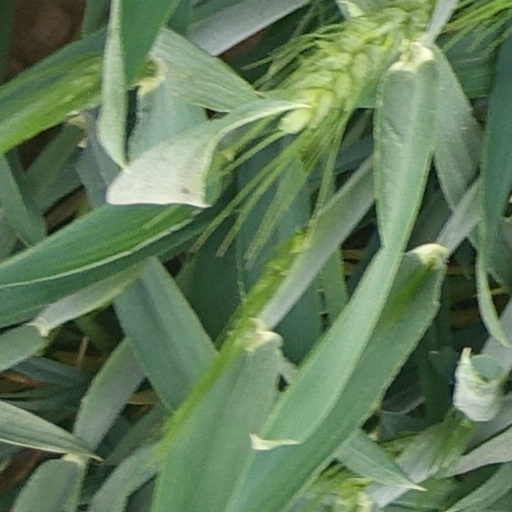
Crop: wheat